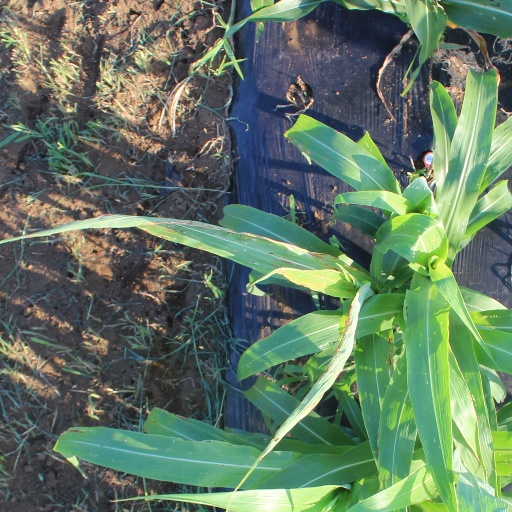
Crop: sorghum